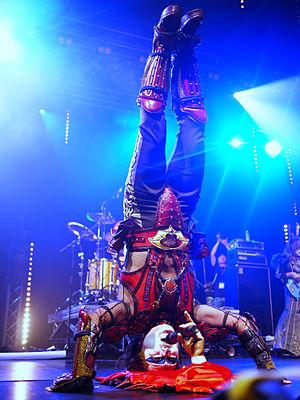
Seikima-II, stylisé SEIKIMA-II, prononcé « seikimatsu », est un groupe de heavy metal et hard rock japonais, originaire de Shinjuku, à Tokyo. Formé en 1982, les membres adoptent des identités de démons mythologiques et des costumes et maquillages extravagants inspirés du théâtre Kabuki. Il est mené par le chanteur Demon Kogure, et sort son premier album studio en 1985. Son nom est un jeu de mot qui peut aussi se traduire littéralement par « fin du siècle », ce qui semble avoir motivé sa dissolution le 31 décembre 1999 à minuit. Il se reforme à deux reprises, en 2005 pour ses vingt ans, puis en 2010 avec un nouvel album chez Avex et sa première tournée mondiale.